Sherwood Guernsey

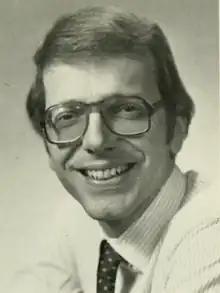
Gurnsey in 1987

Sherwood Guernsey II (born August 30, 1946) is an American attorney and politician who served four consecutive terms representing the Massachusetts House of Representatives' 2nd Berkshire district in the Massachusetts House of Representatives between 1983 and 1990.